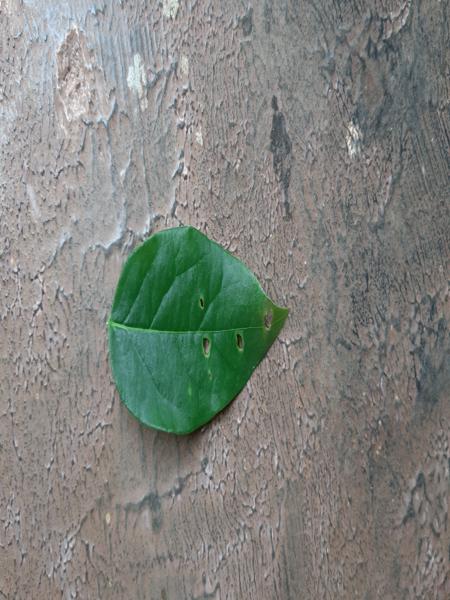
Plant: Amla